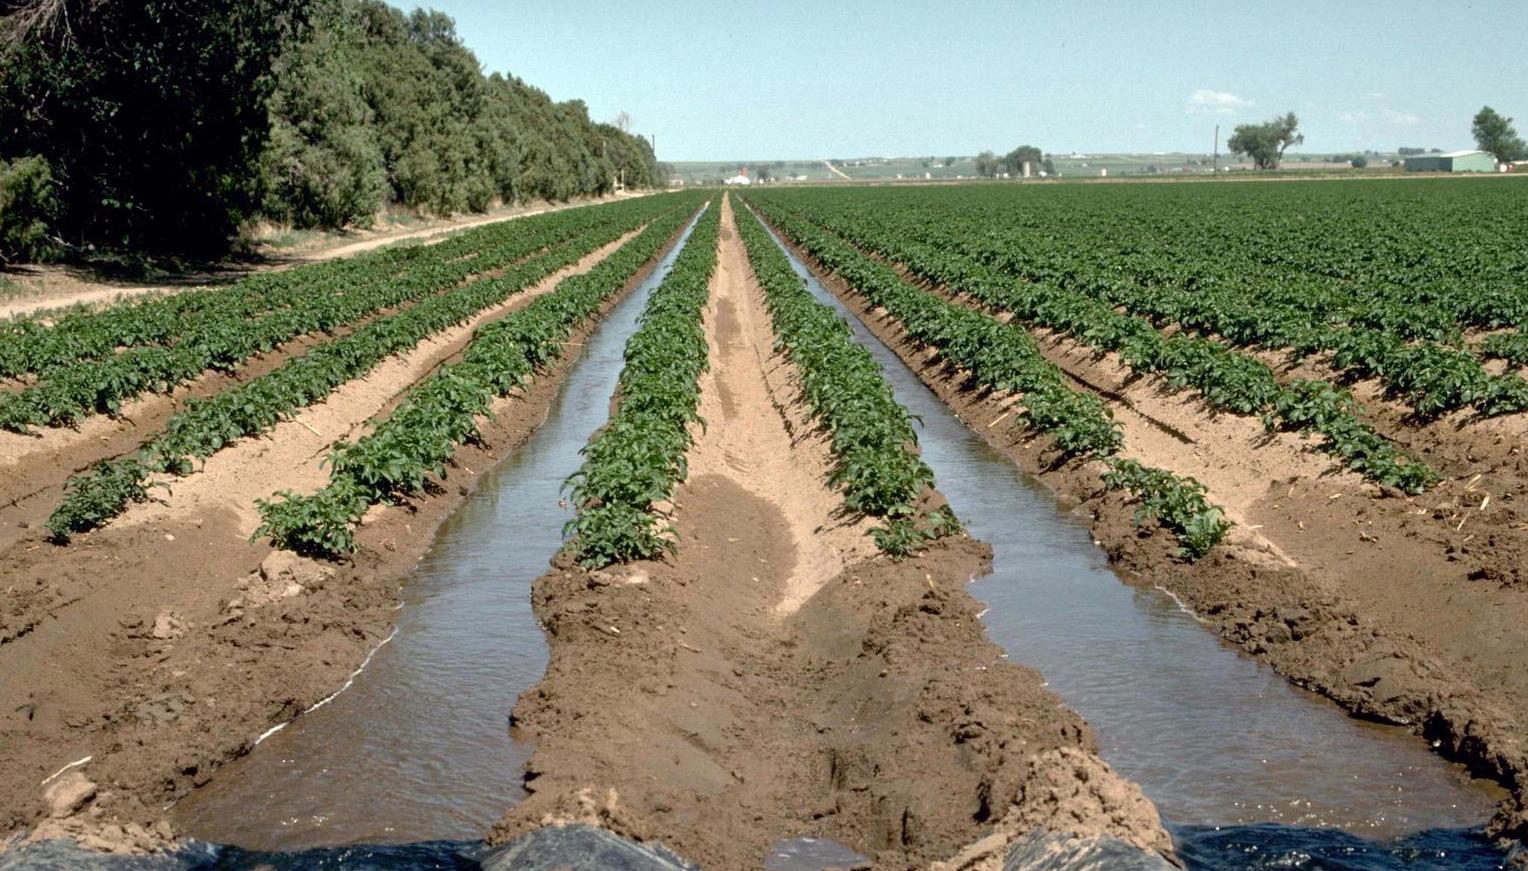
Miche imepandwa katika shamba kubwa kwa mpangilio maalumu,huku mifereji ya maji ikipitisha maji kwenye kila mstari, kuhakikisha kuwa mimea inapata unyevu wa kutosha, utakao saidia kukua vizuri kwa mimea hiyo, kwa ajili yakupata mazao mengi.